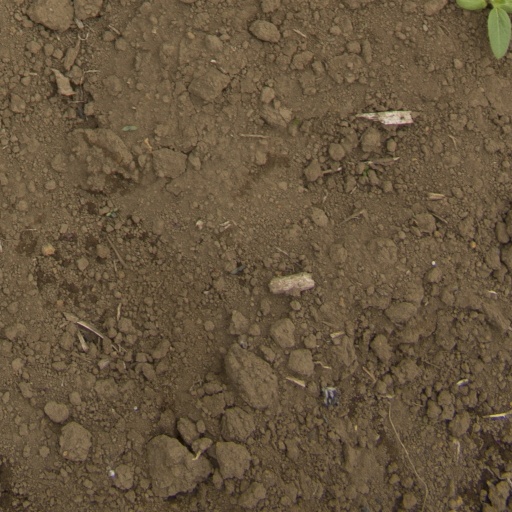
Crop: Jerusalem artichoke